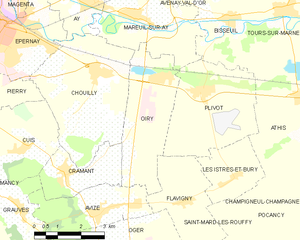
Oiry est une commune française, située dans le département de la Marne en région Grand Est.